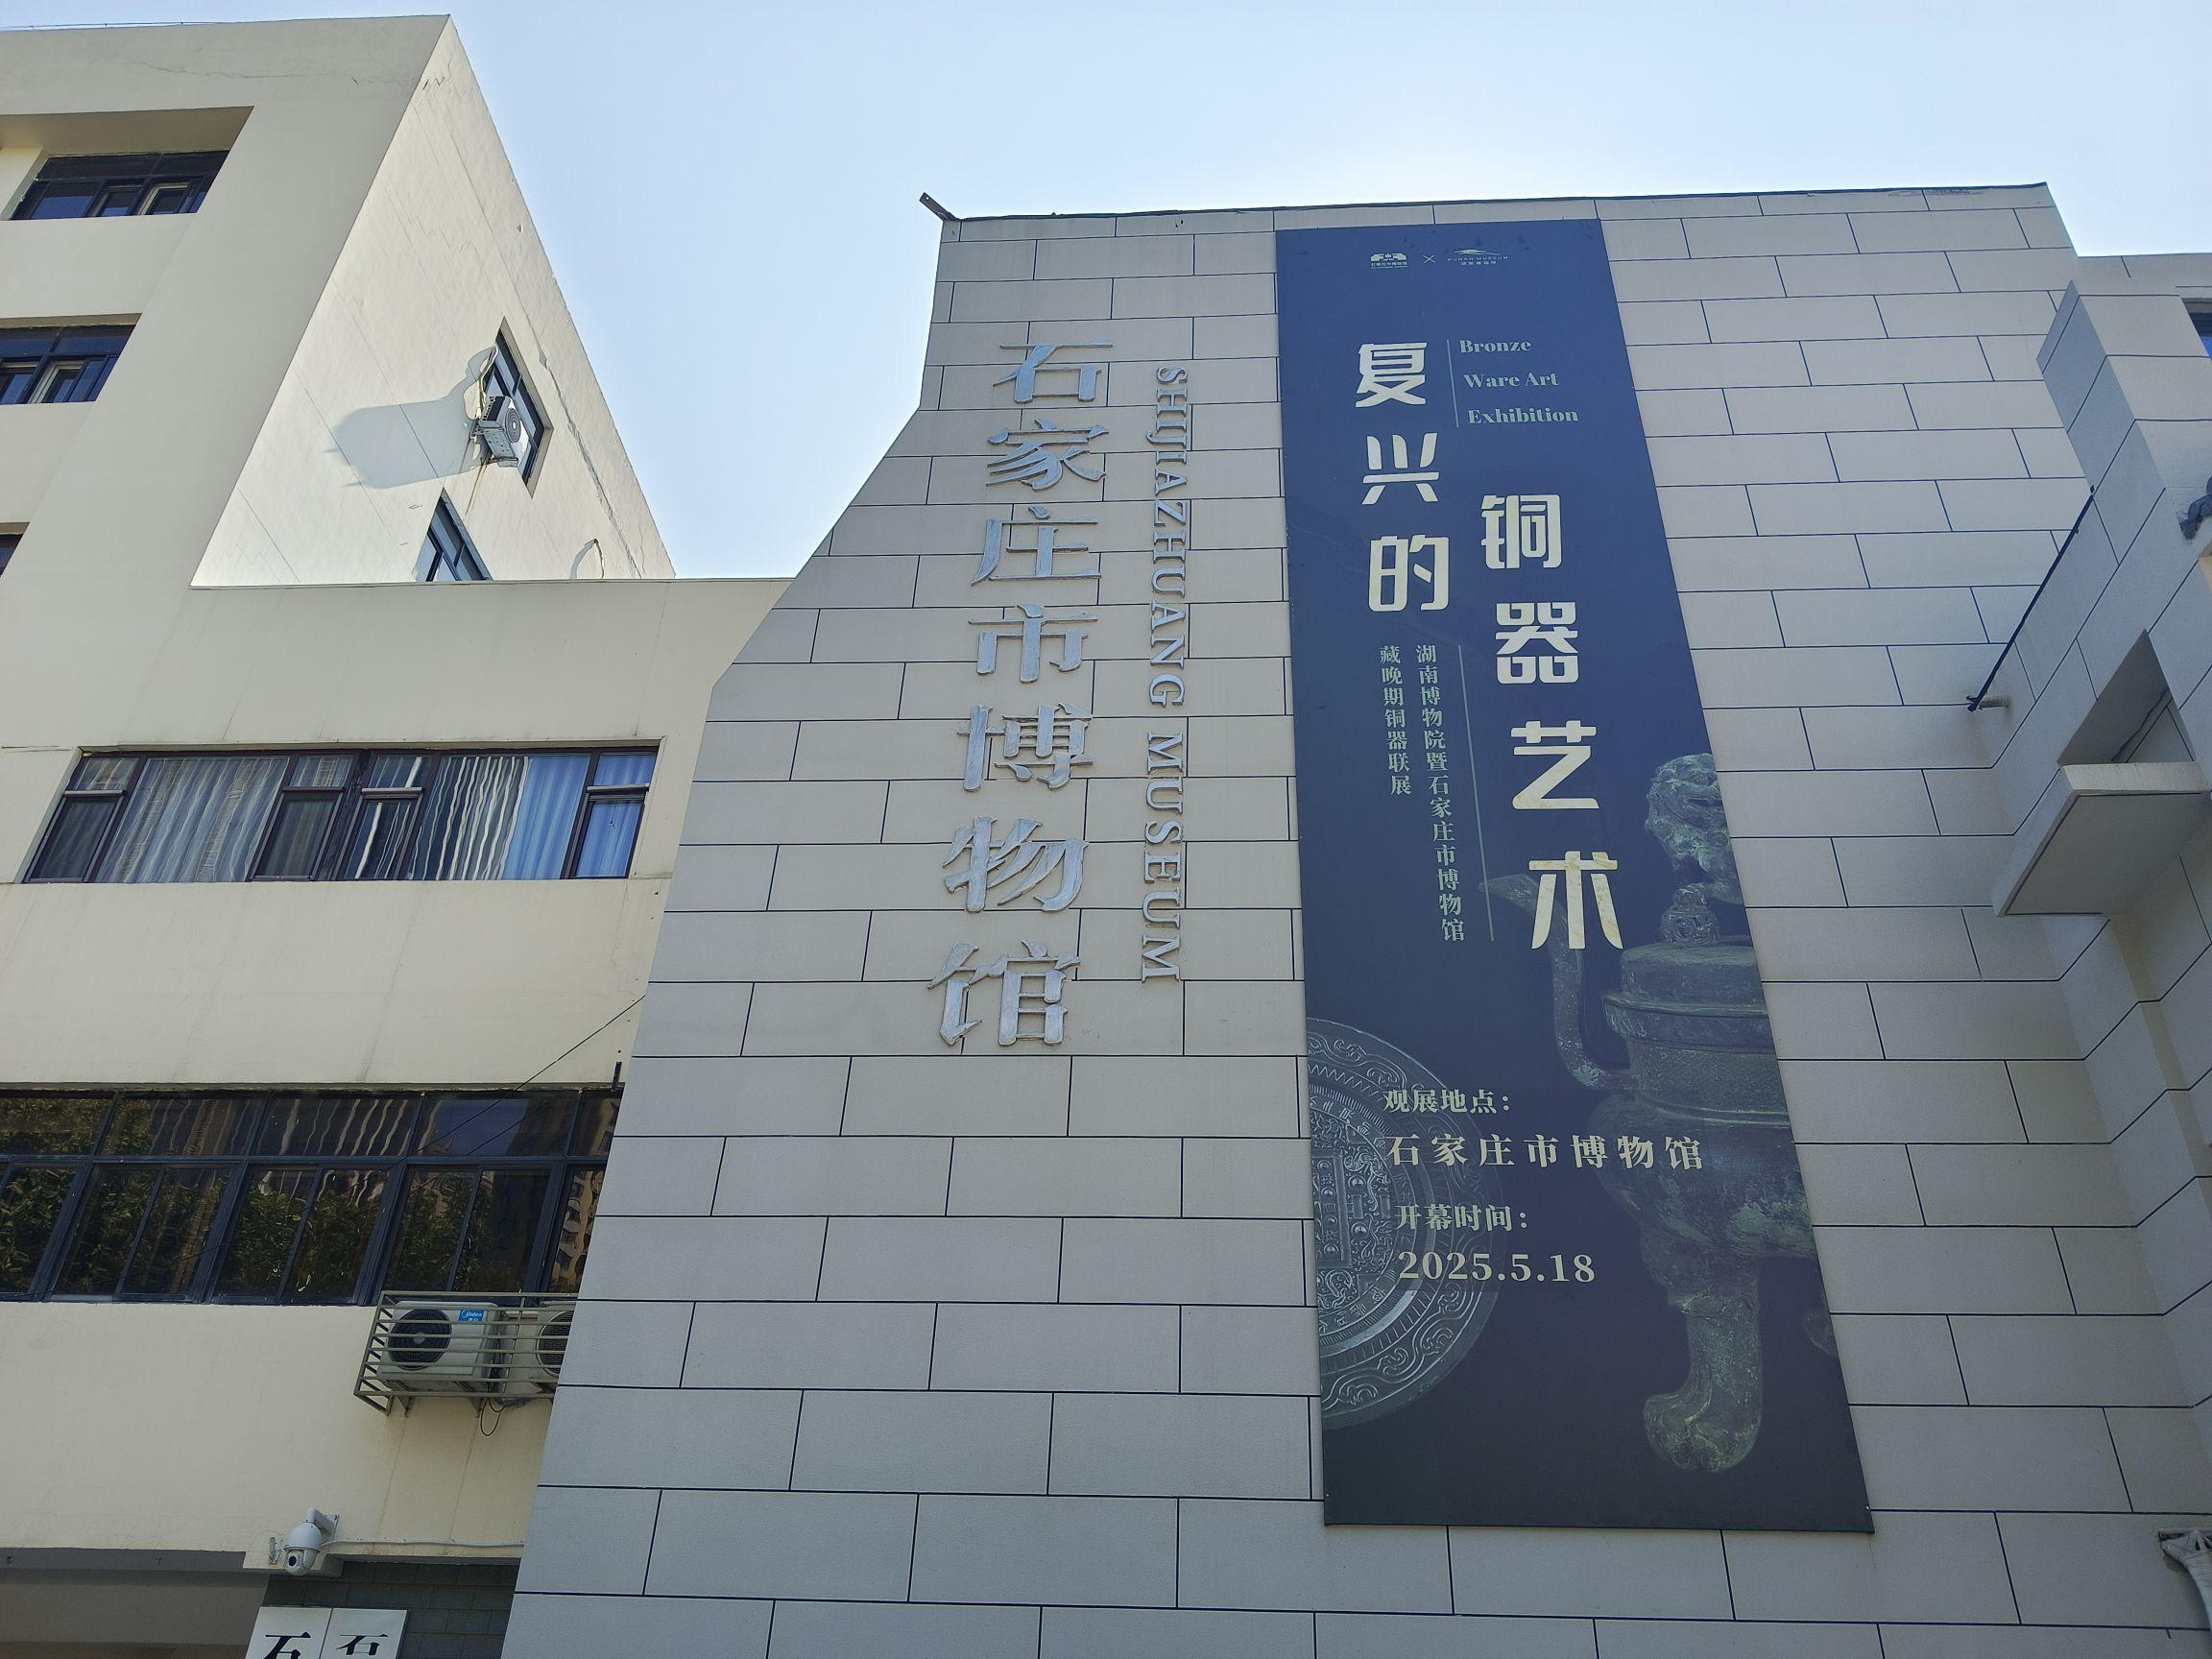
地标名称：石家庄市博物馆
所在城市：石家庄市·长安区